Lard

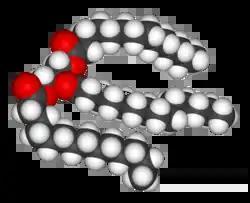
A triglyceride molecule, the main constituent of lard

It is also again becoming popular in the United Kingdom among aficionados of traditional British cuisine. This led to a "lard crisis" in late 2004.